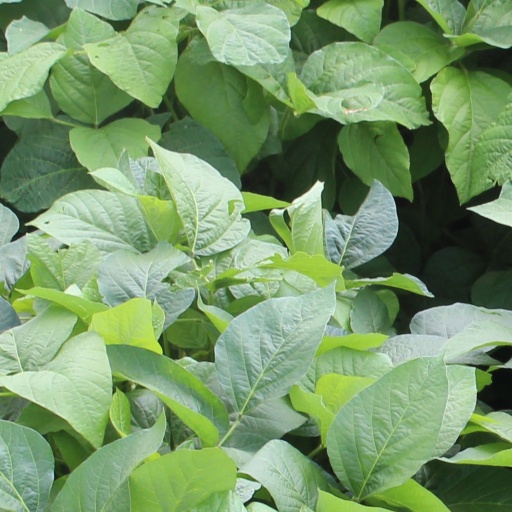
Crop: soybean